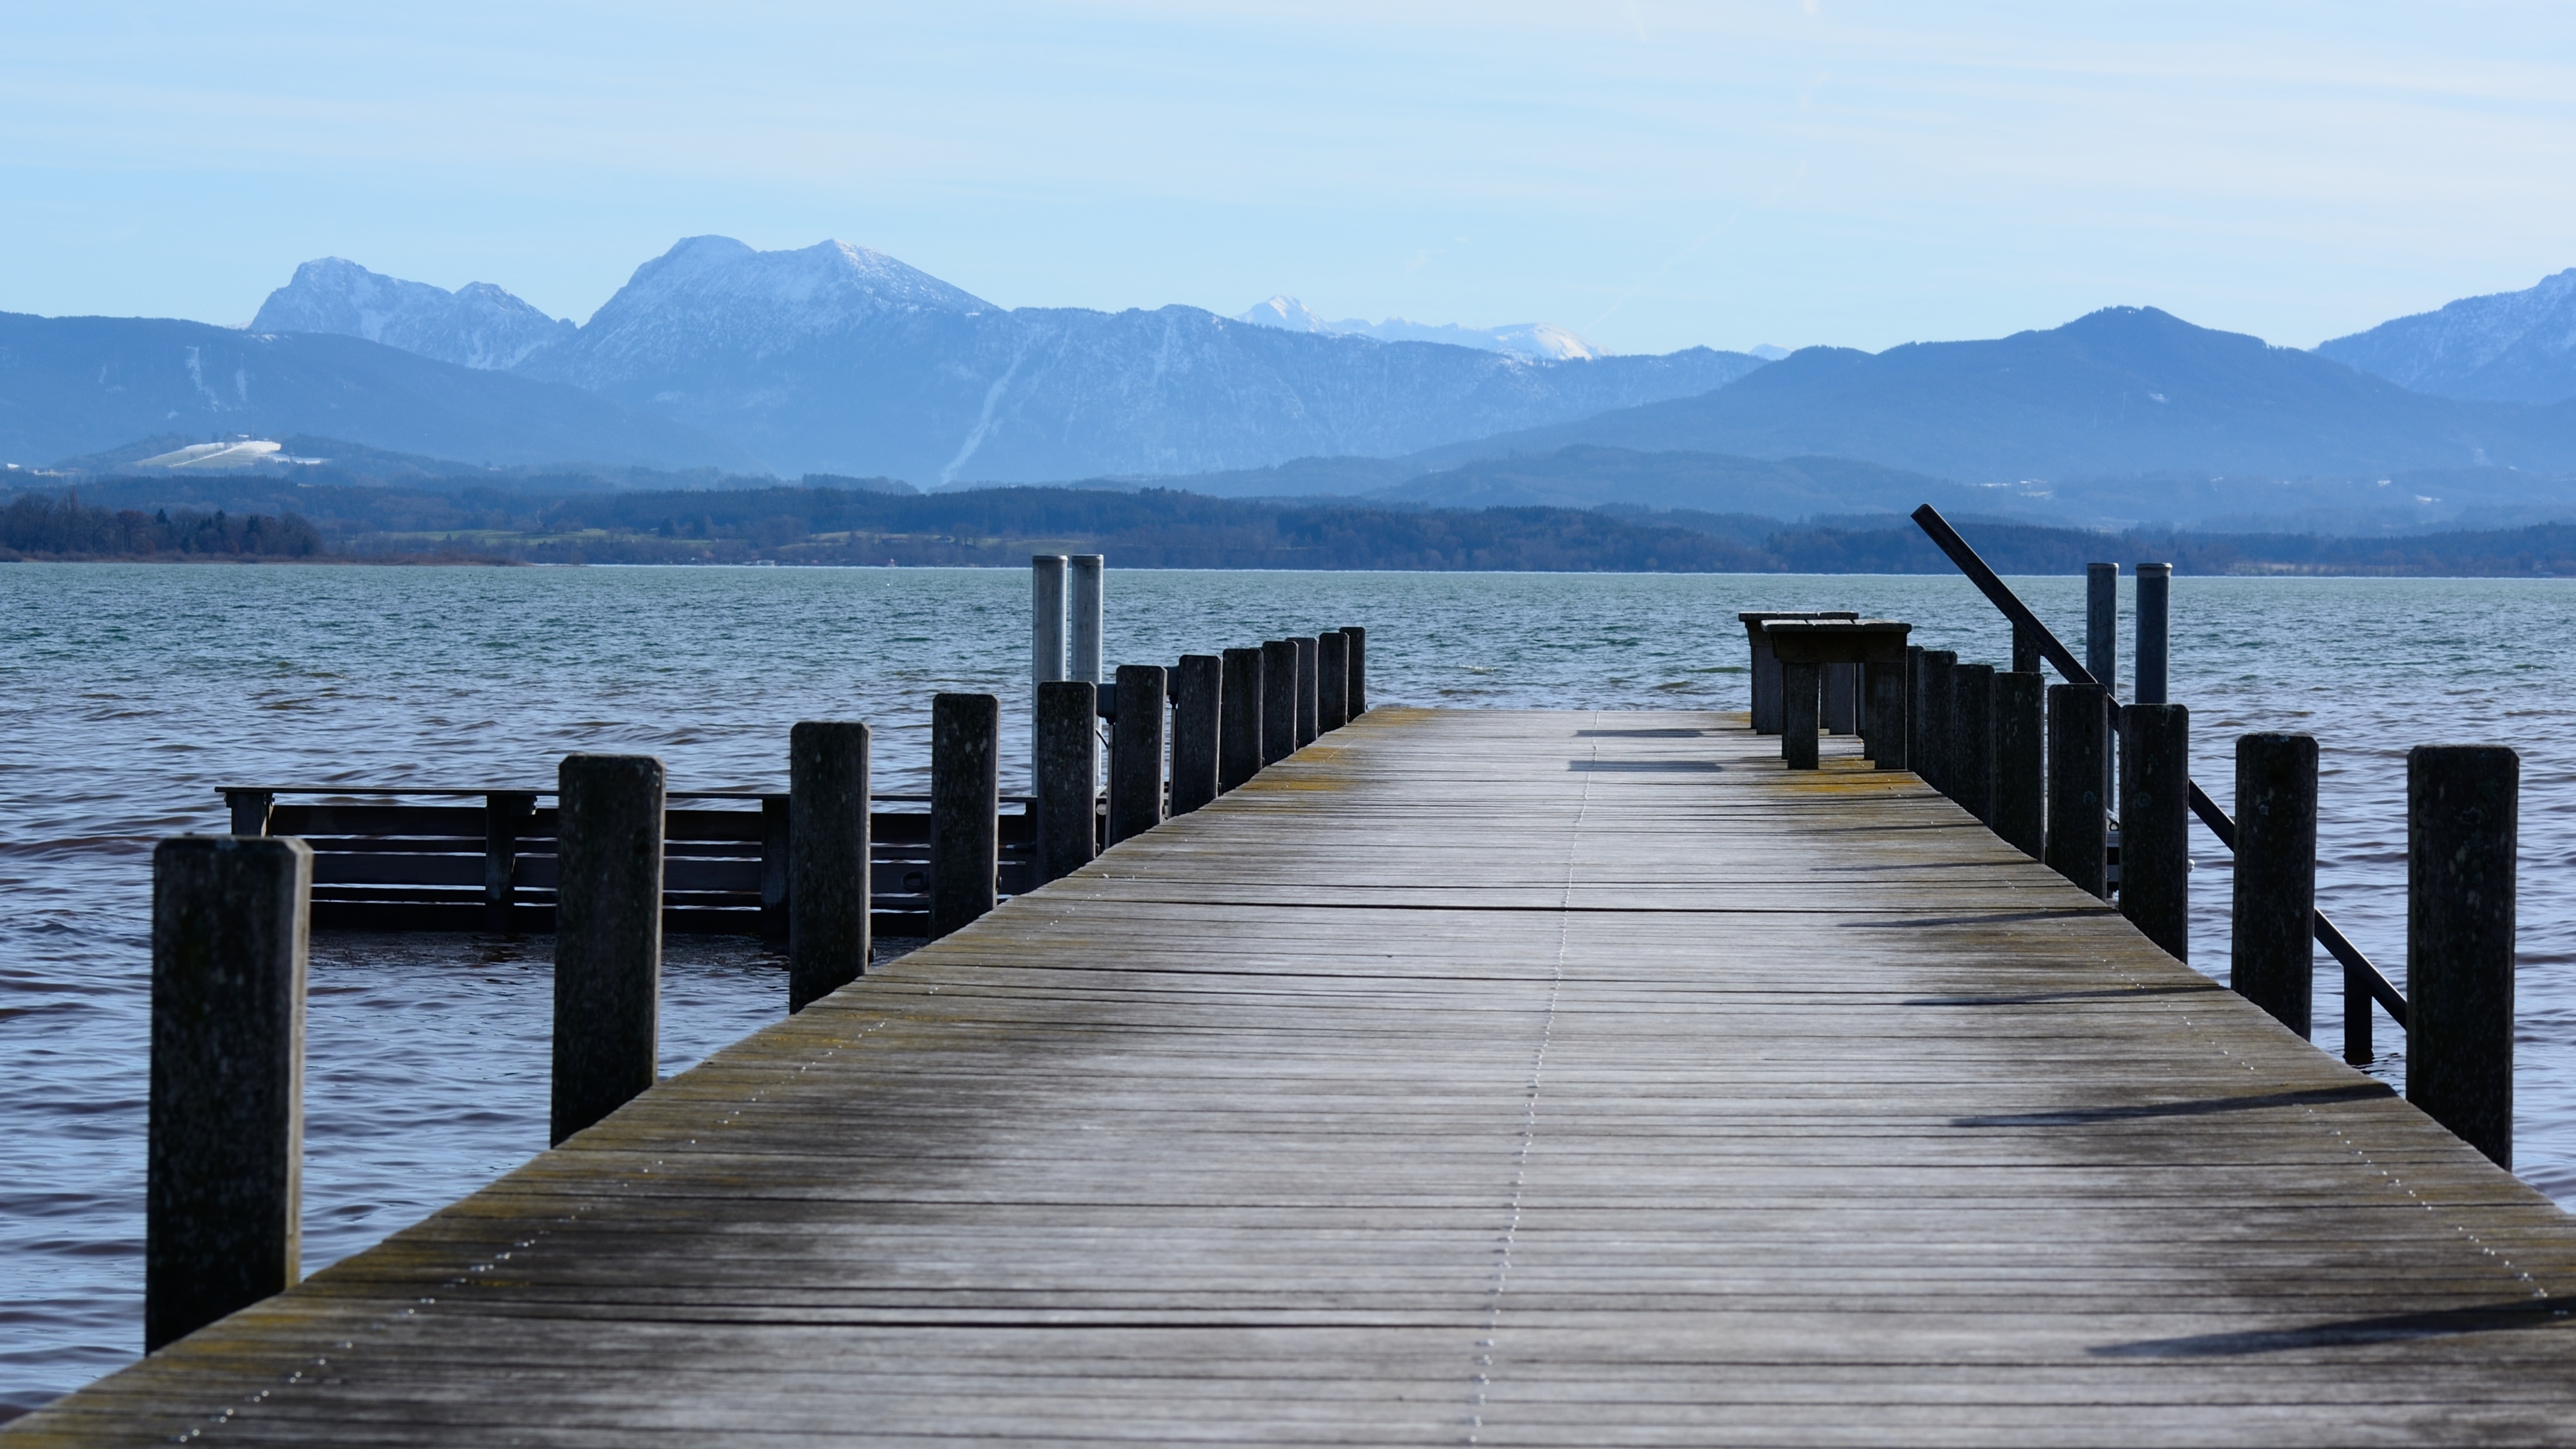
landscape, sea, coast, water, ocean, dock, boardwalk, shore, lake, pier, walkway, vacation, web, bay, jetty, bavaria, waters, chiemsee, wooden boards, nonbuilding structure